Architecture of Slovenia

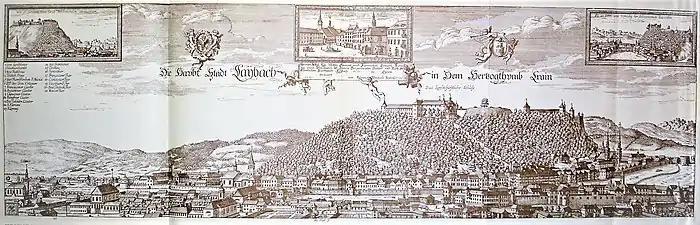
"Laybach" (Ljubljana) in Johann Weikhard von Valvasor's work "The Glory of the Duchy of Carniola" of 1689

Around 50 BC, the Romans built a military encampment that later became a permanent settlement called Iulia Aemona. This entrenched fort was occupied by the "Legio XV Apollinaris". In 452, it was destroyed by the Huns under Attila's orders, and later by the Ostrogoths and the Lombards. Emona housed 5,000–6,000 inhabitants and played an important role during numerous battles. Its plastered brick houses, painted in different colours, were already connected to a drainage system.